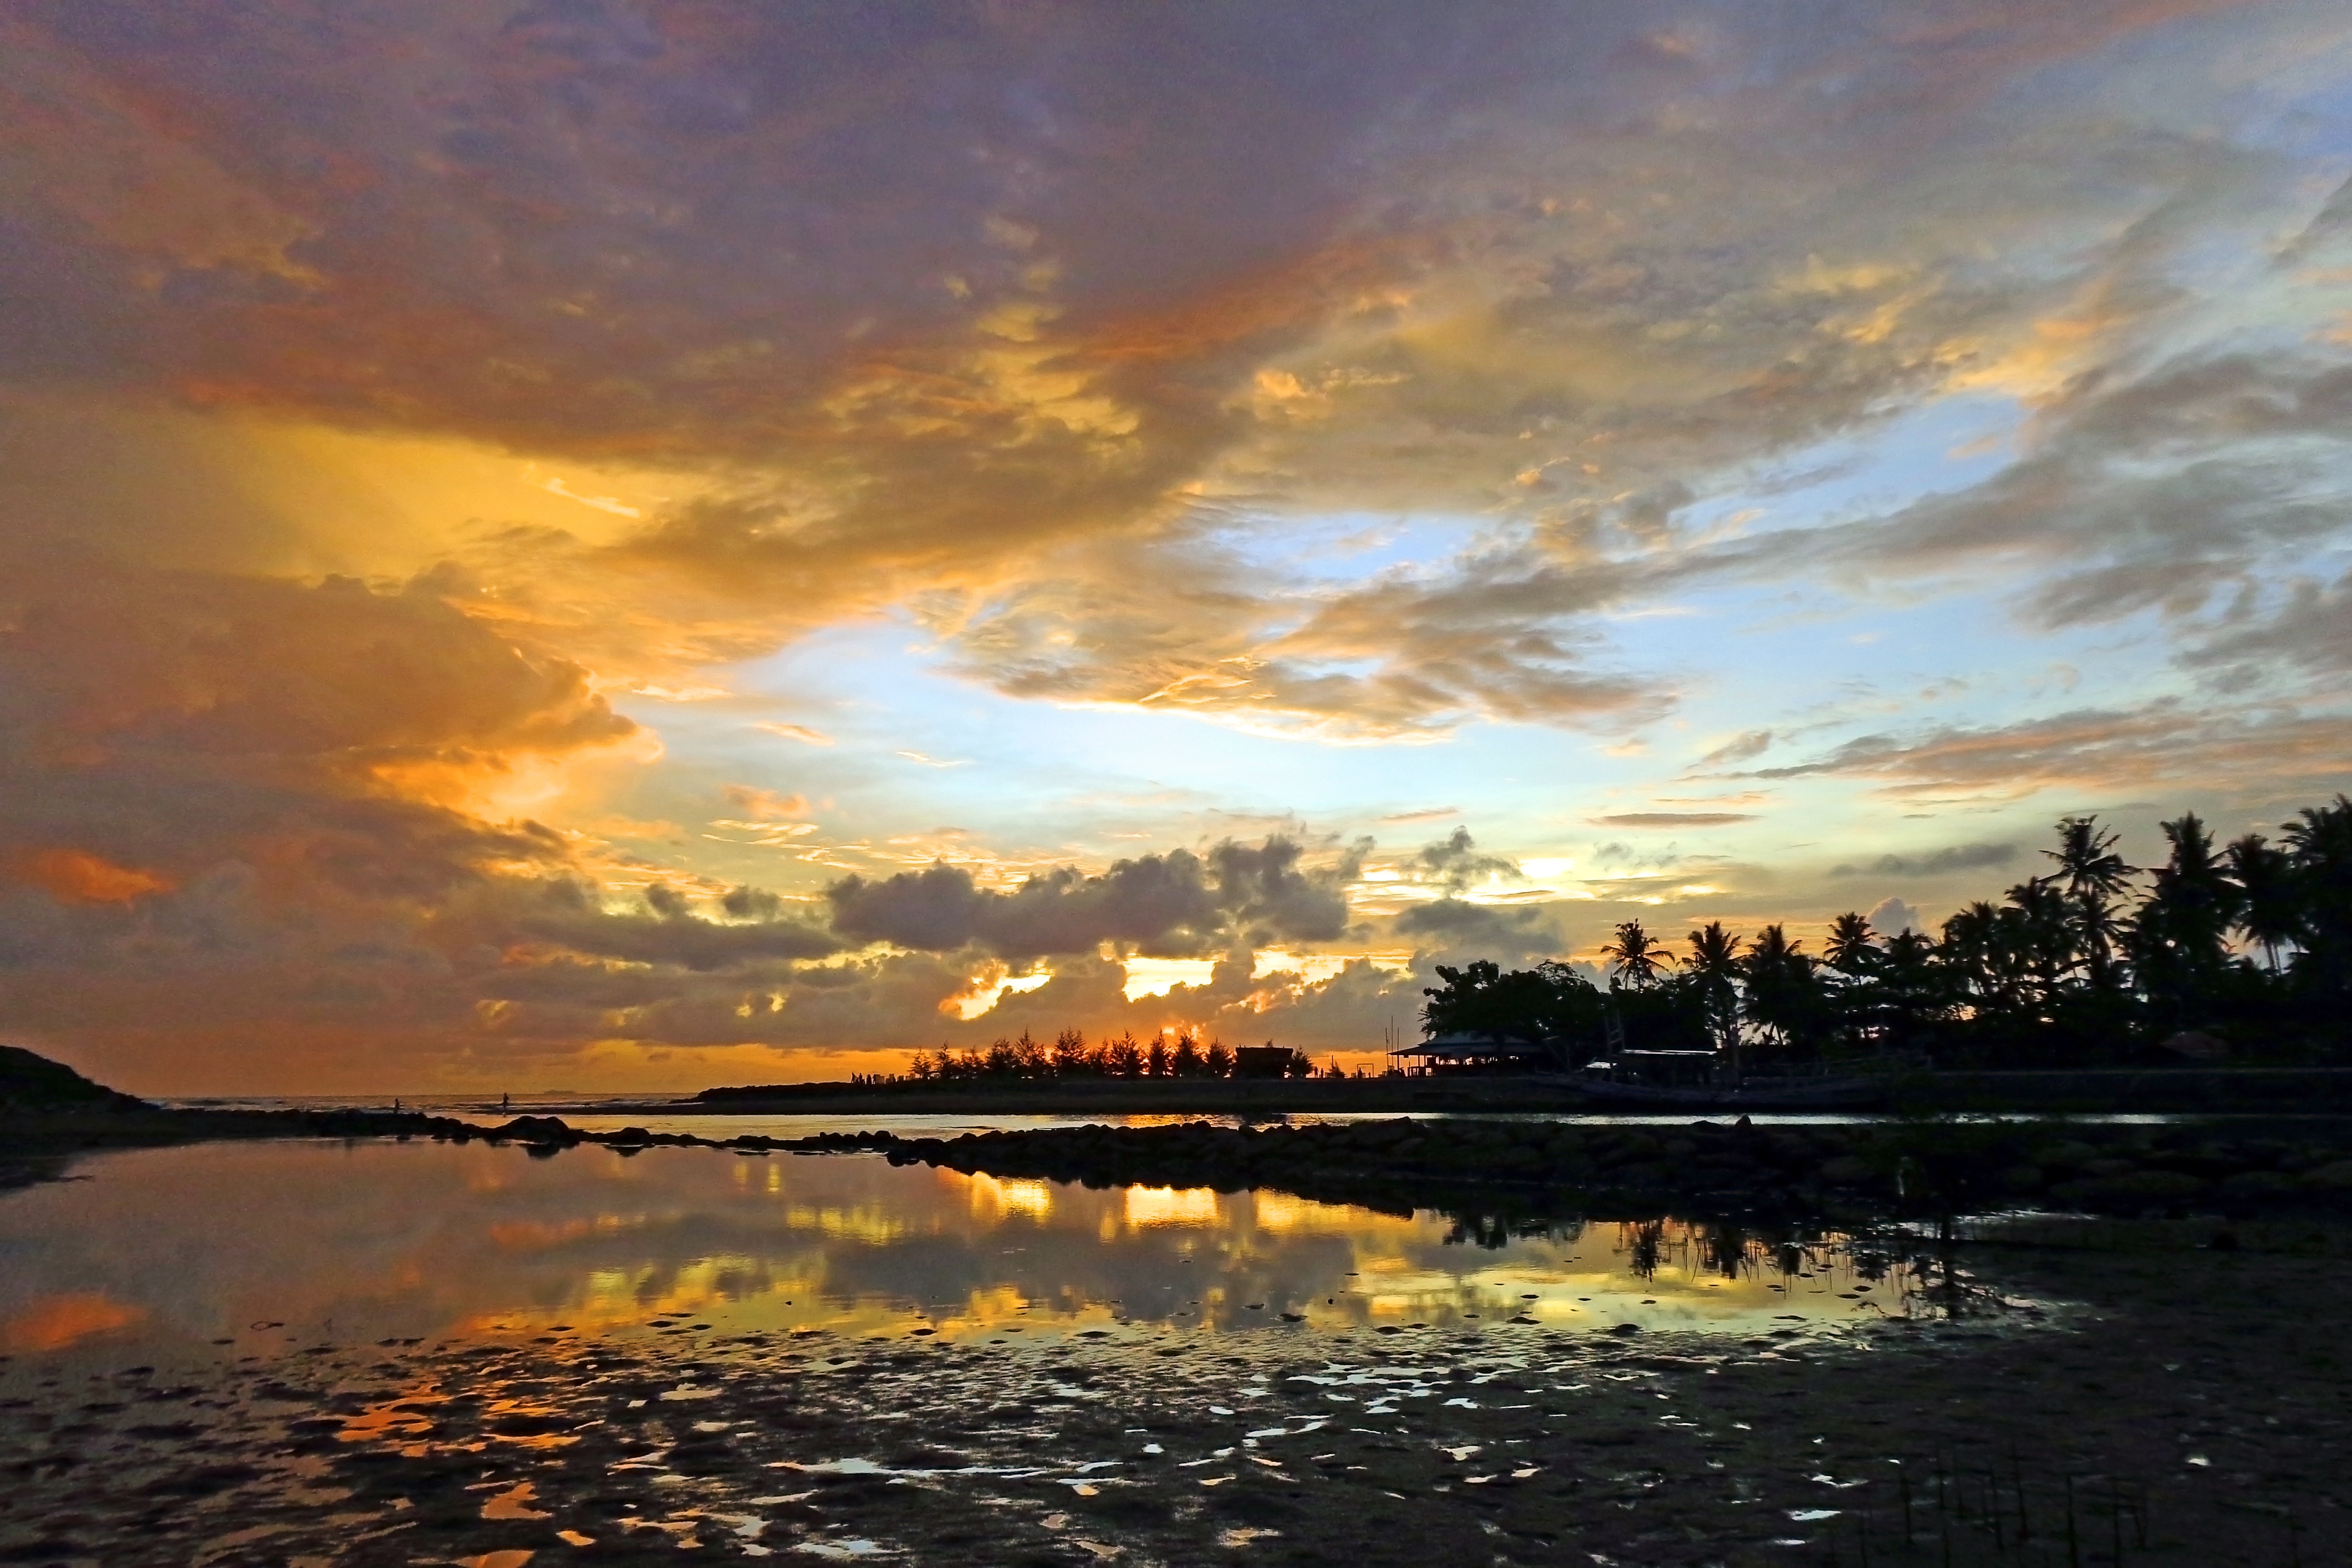
beach, landscape, sea, water, nature, outdoor, ocean, horizon, cloud, sky, sun, sunrise, sunset, sunlight, morning, dawn, river, summer, vacation, travel, dusk, evening, reflection, relax, paradise, tropical, seascape, holiday, blue, indonesia, loch, afterglow, red sky at morning